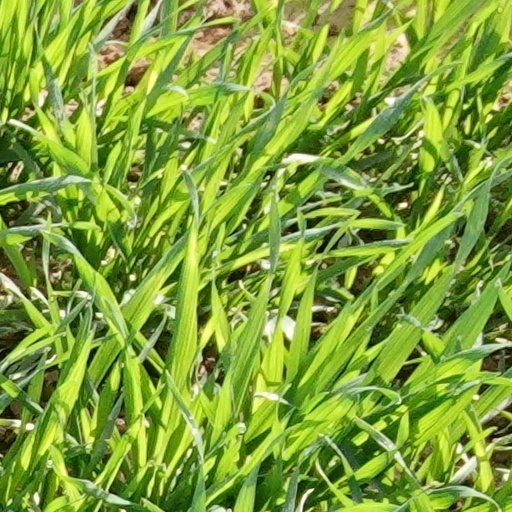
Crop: wheat